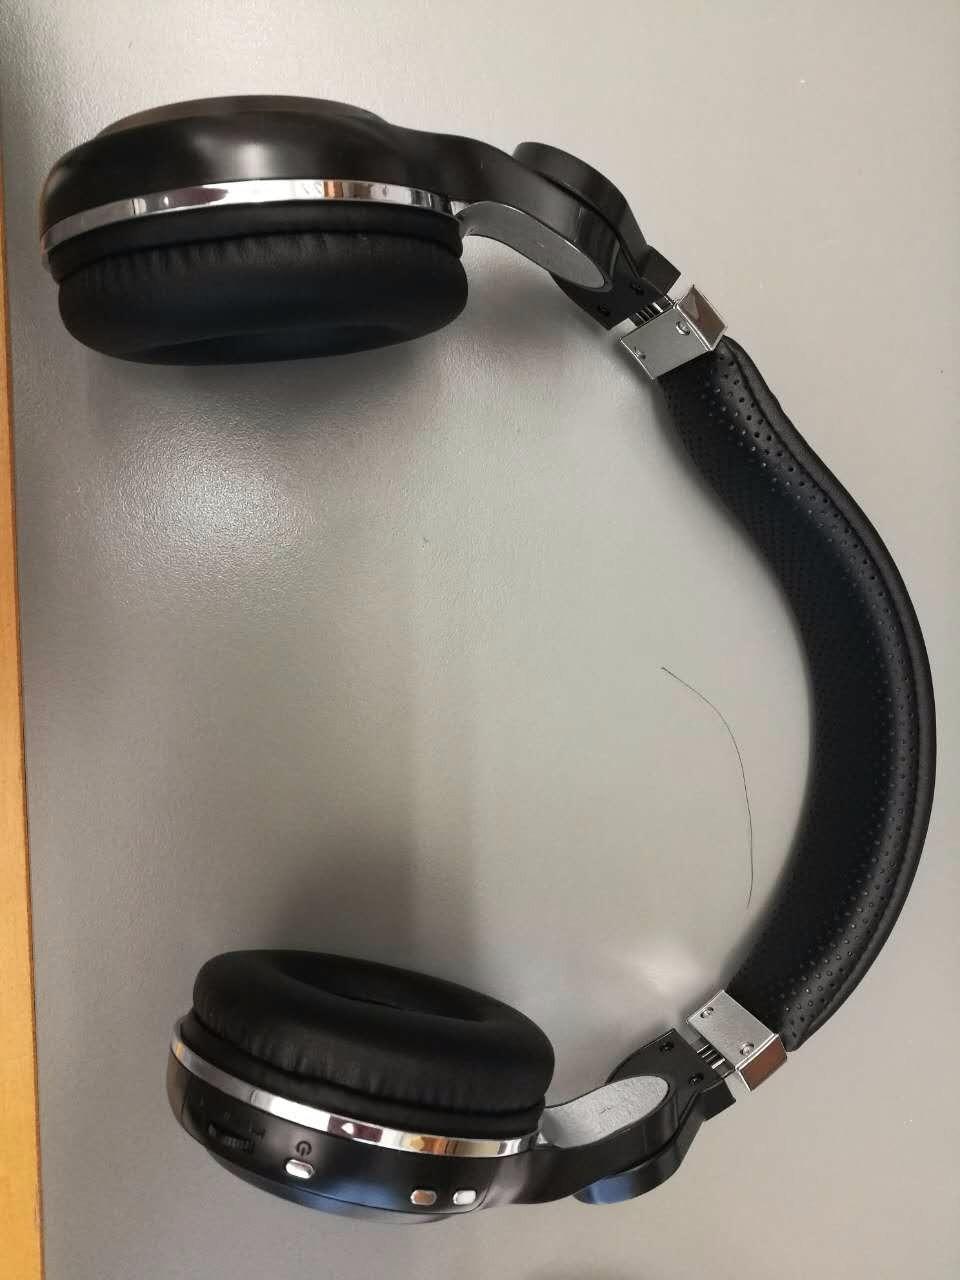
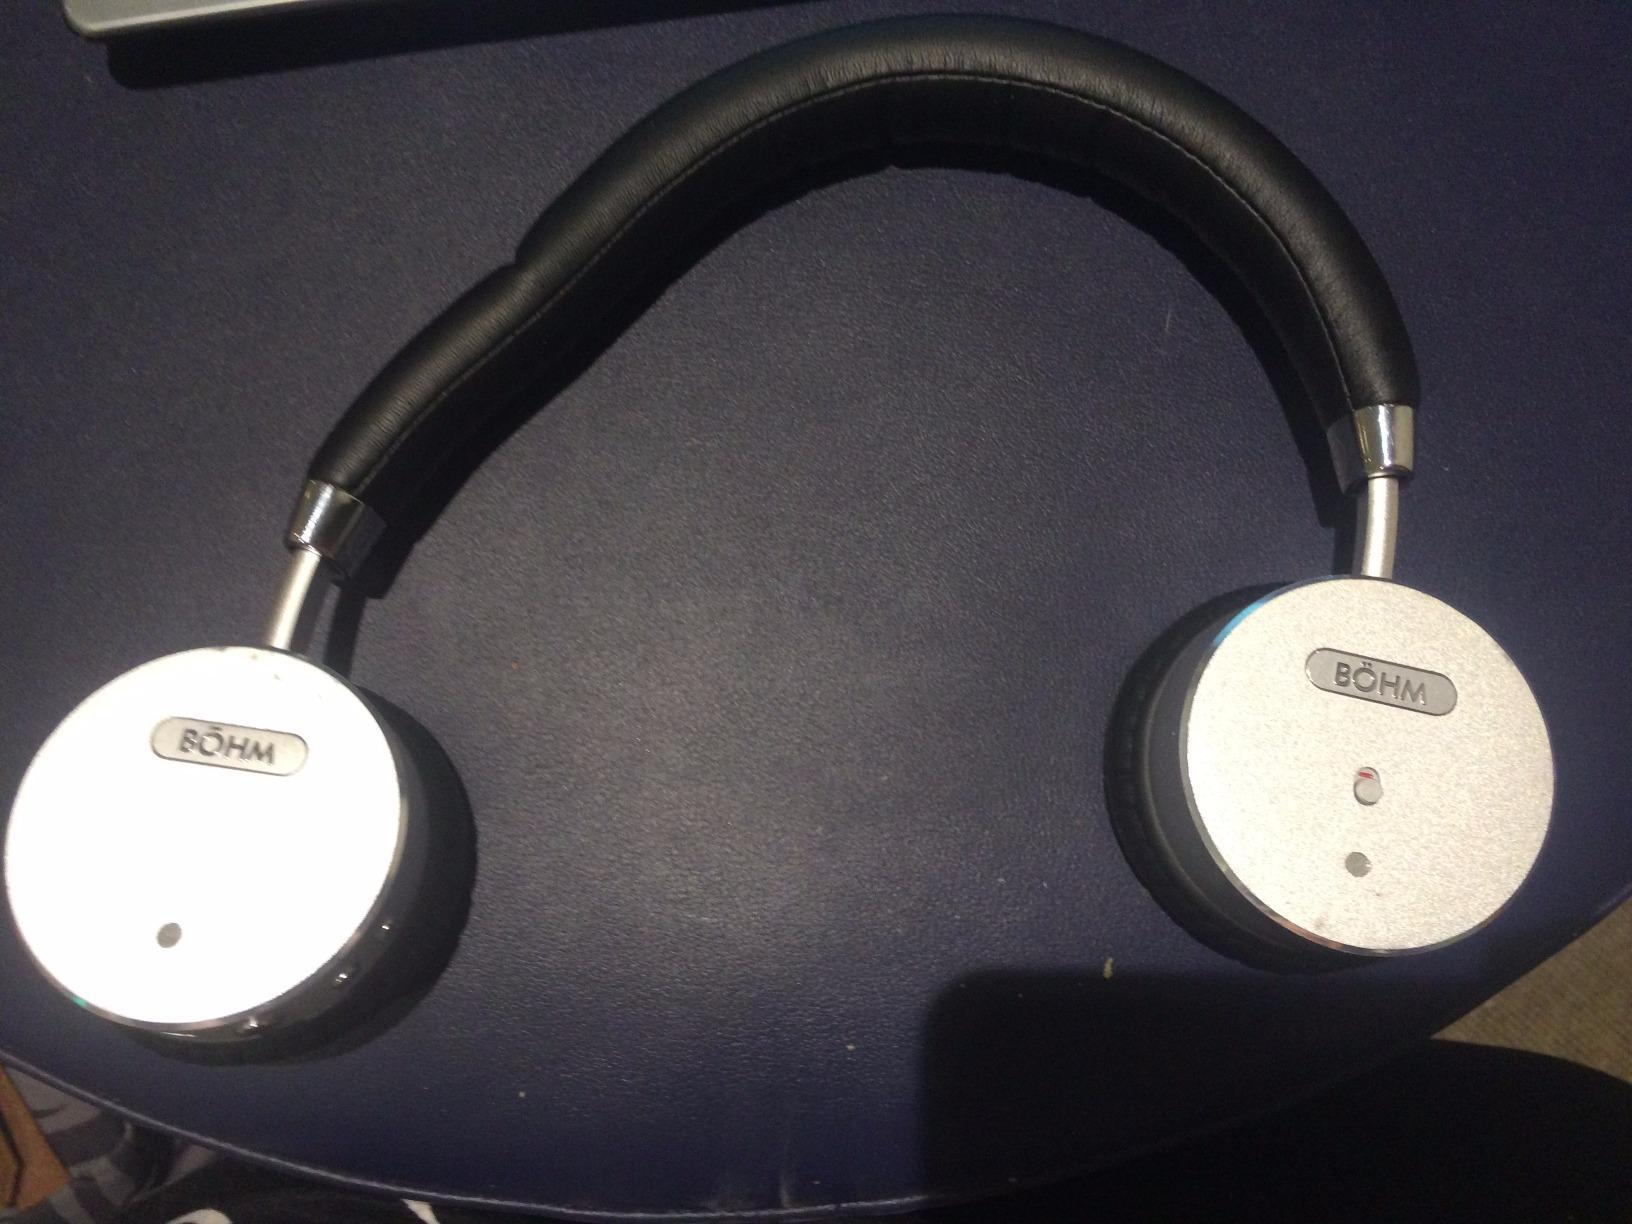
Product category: headphones
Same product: no